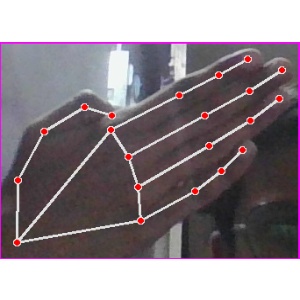
अक्षर: घ